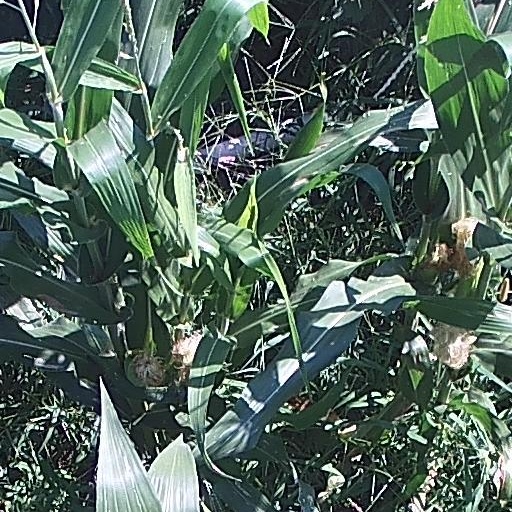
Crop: maize; corn